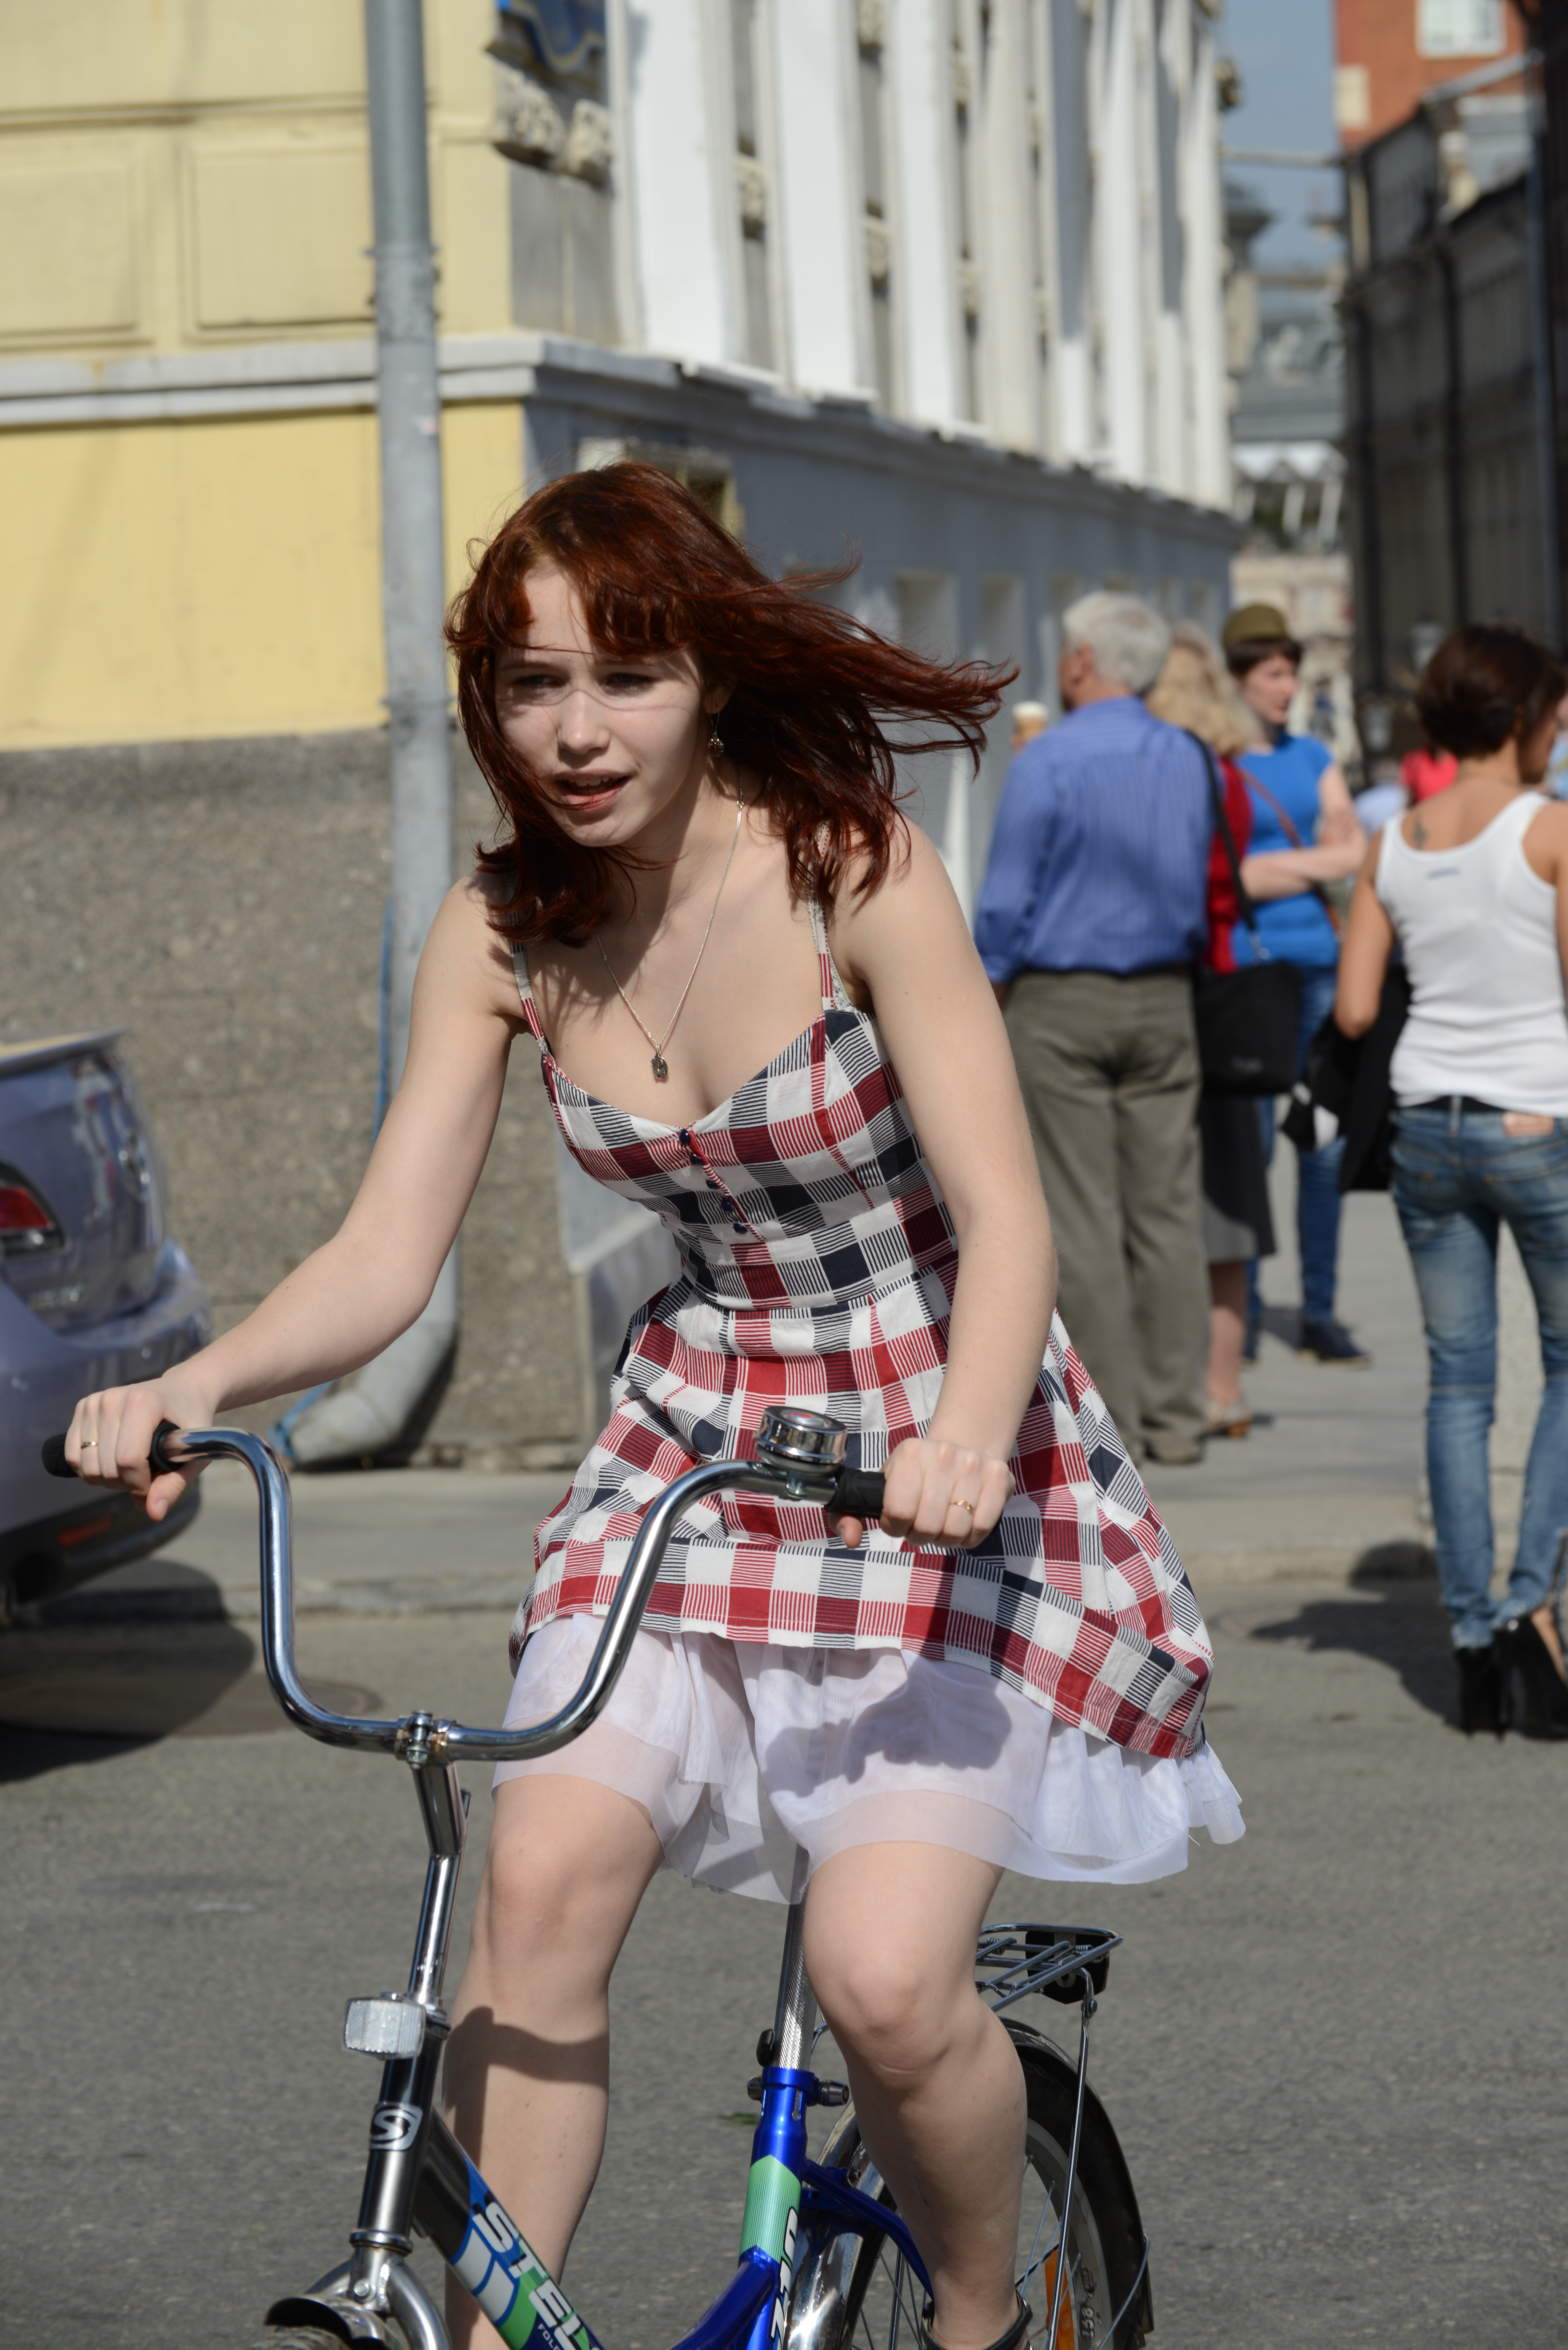
people, girl, woman, street, city, leg, europe, model, spring, vehicle, fashion, nikon, clothing, lady, candid, girls, dress, women, footwear, moscow, nikkor, russia, costume, d800, 70300mm, moskau, nikond800, moscou, 70300mmf4556gvr